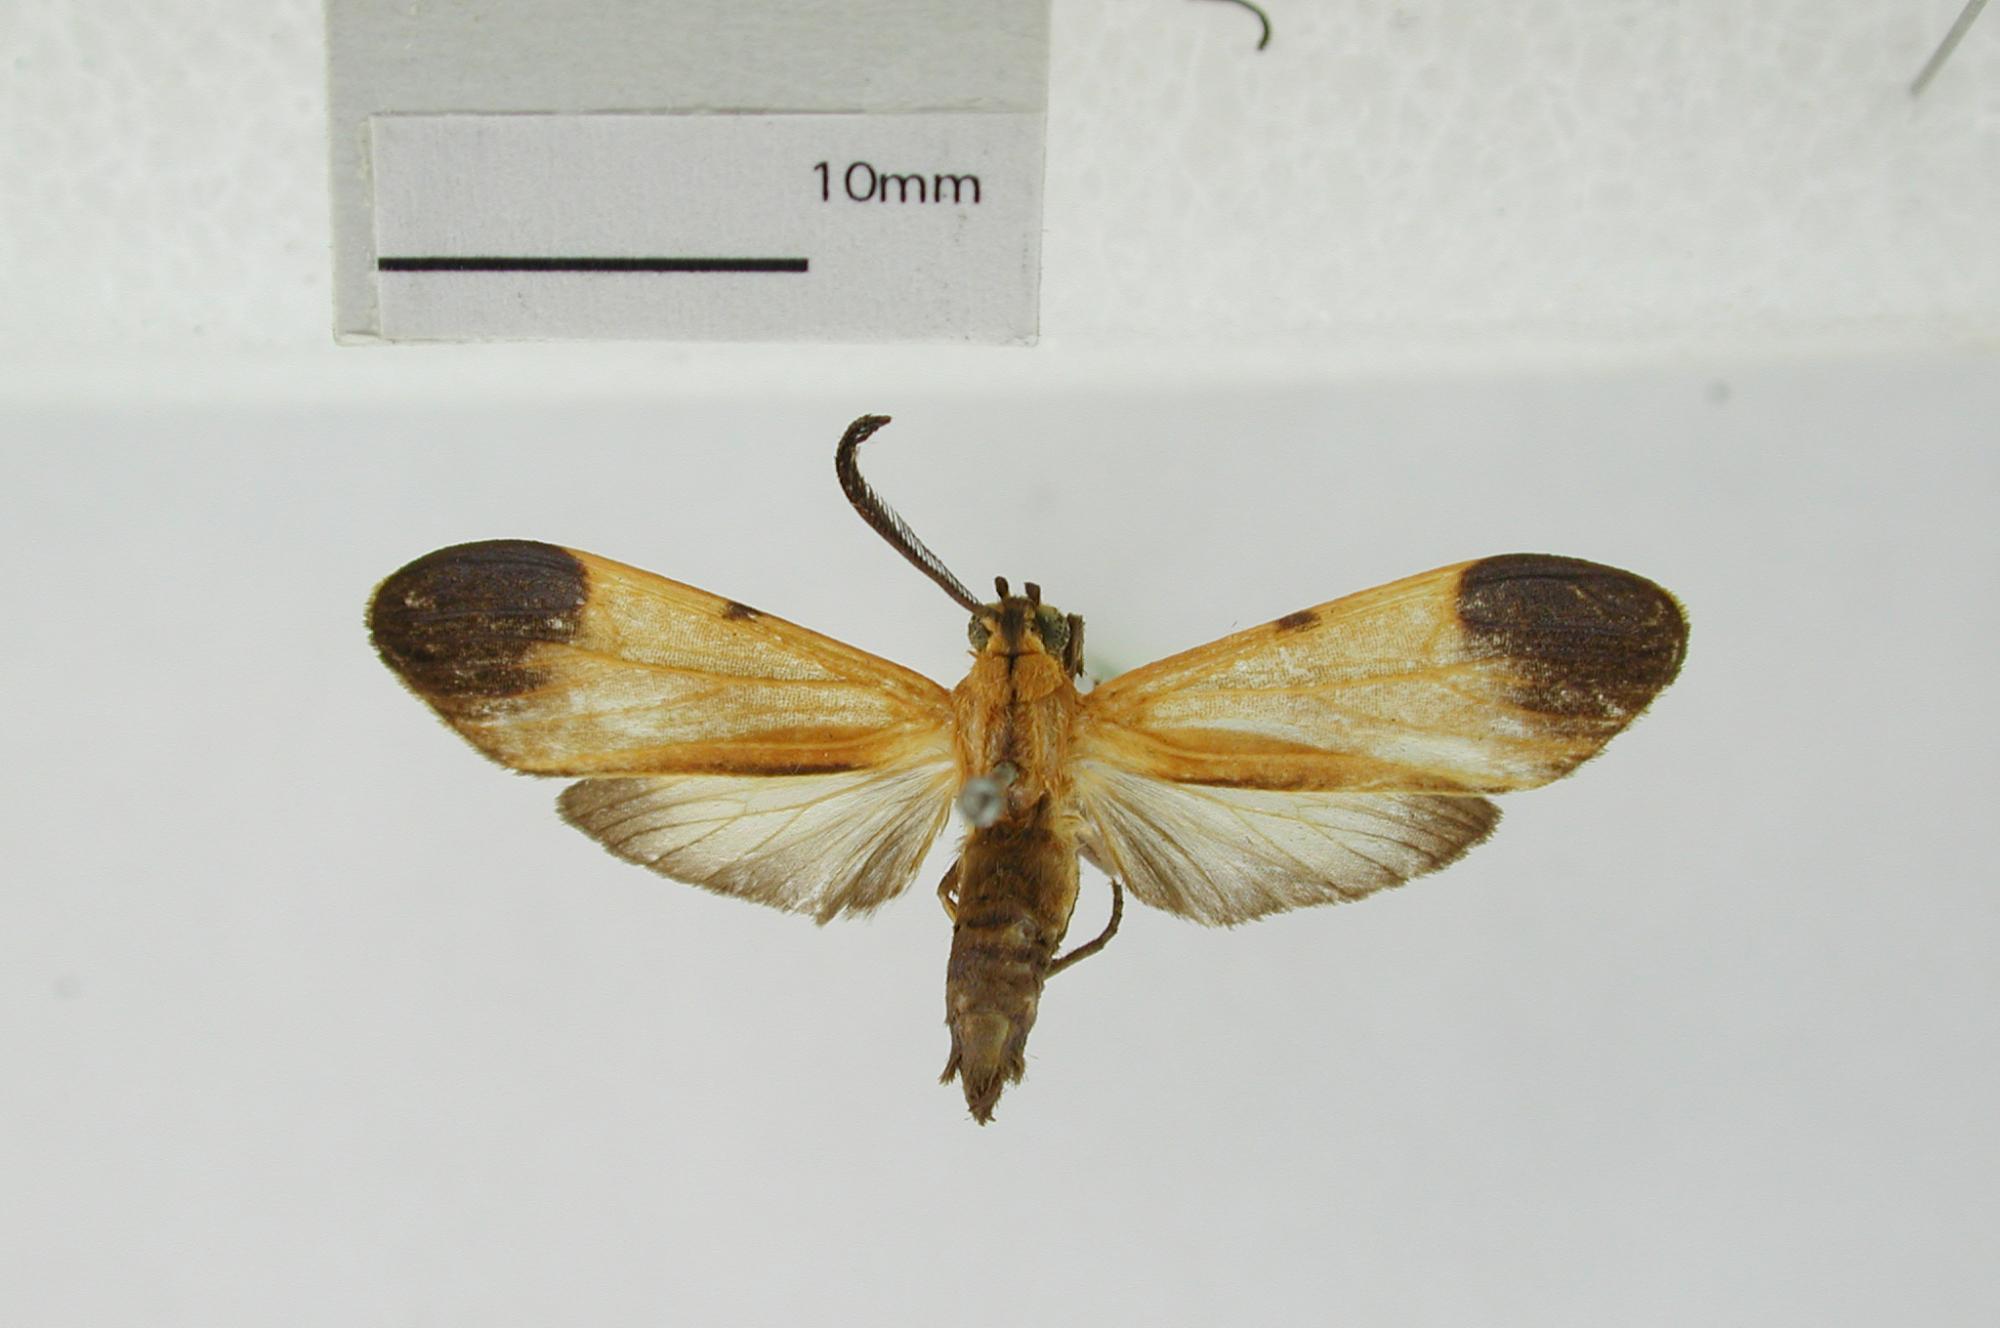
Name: Correbidia costinotata
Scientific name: Correbidia costinotata Schaus, 1911
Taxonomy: Animalia, Arthropoda, Insecta, Lepidoptera, Arctiidae
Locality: Juan Vinas; Tuis, Cartago, Costa Rica